Morris Commercial J4

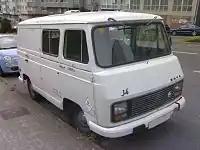
SAVA J4 5730 (1976).

A diesel-powered version of the van was produced in Valladolid, Spain by SAVA (""Sociedad Anónima de Vehículos Automóviles""), between 1965 and 1989 and sold successively under several names including and Pegaso J4.